The Silver Kiss

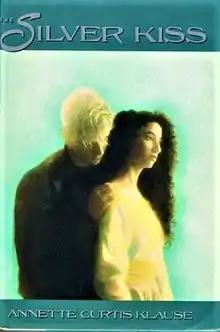
First edition cover

The Silver Kiss is a young adult, romance and horror novel written by Annette Curtis Klause; it is printed in hardcover and paperback versions. The novel was Klause's first; it was published on September 1, 1990, and was re-issued in 2009 with two bonus short stories by Klause. "The Silver Kiss" was inspired by Klause's poems and her teenage fantasy about romancing with a vampire. It is set in a suburban area near the east coast, in the late 80s and explores themes of belonging, death, and loss through the romance between a young woman—Zoë Sutcliff—and Simon, an English vampire who was turned since he was a nineteen-year-old youth. During the story, Zoë's mother is in hospital dying from cancer. Zoë and Simon come to terms with their own mortality and the loss of their loved ones through their growing relationship and their battle with an evil vampire named Christopher.